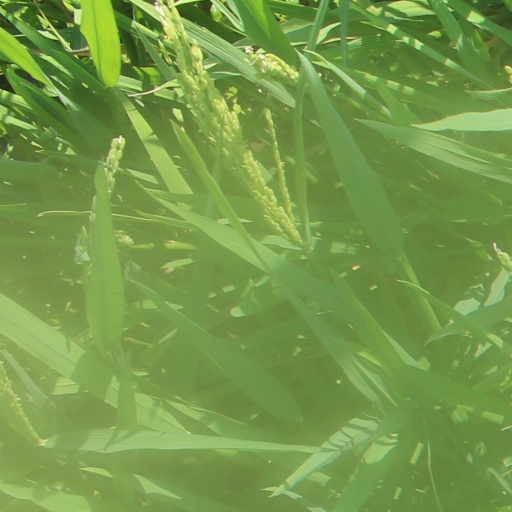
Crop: rice